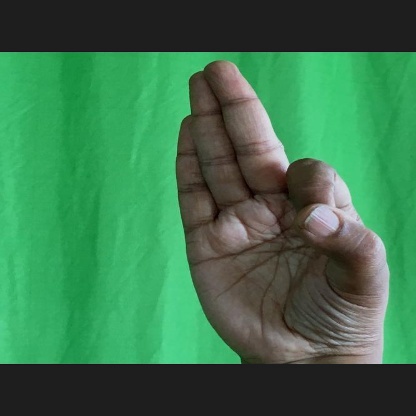
Mudra: Aralam